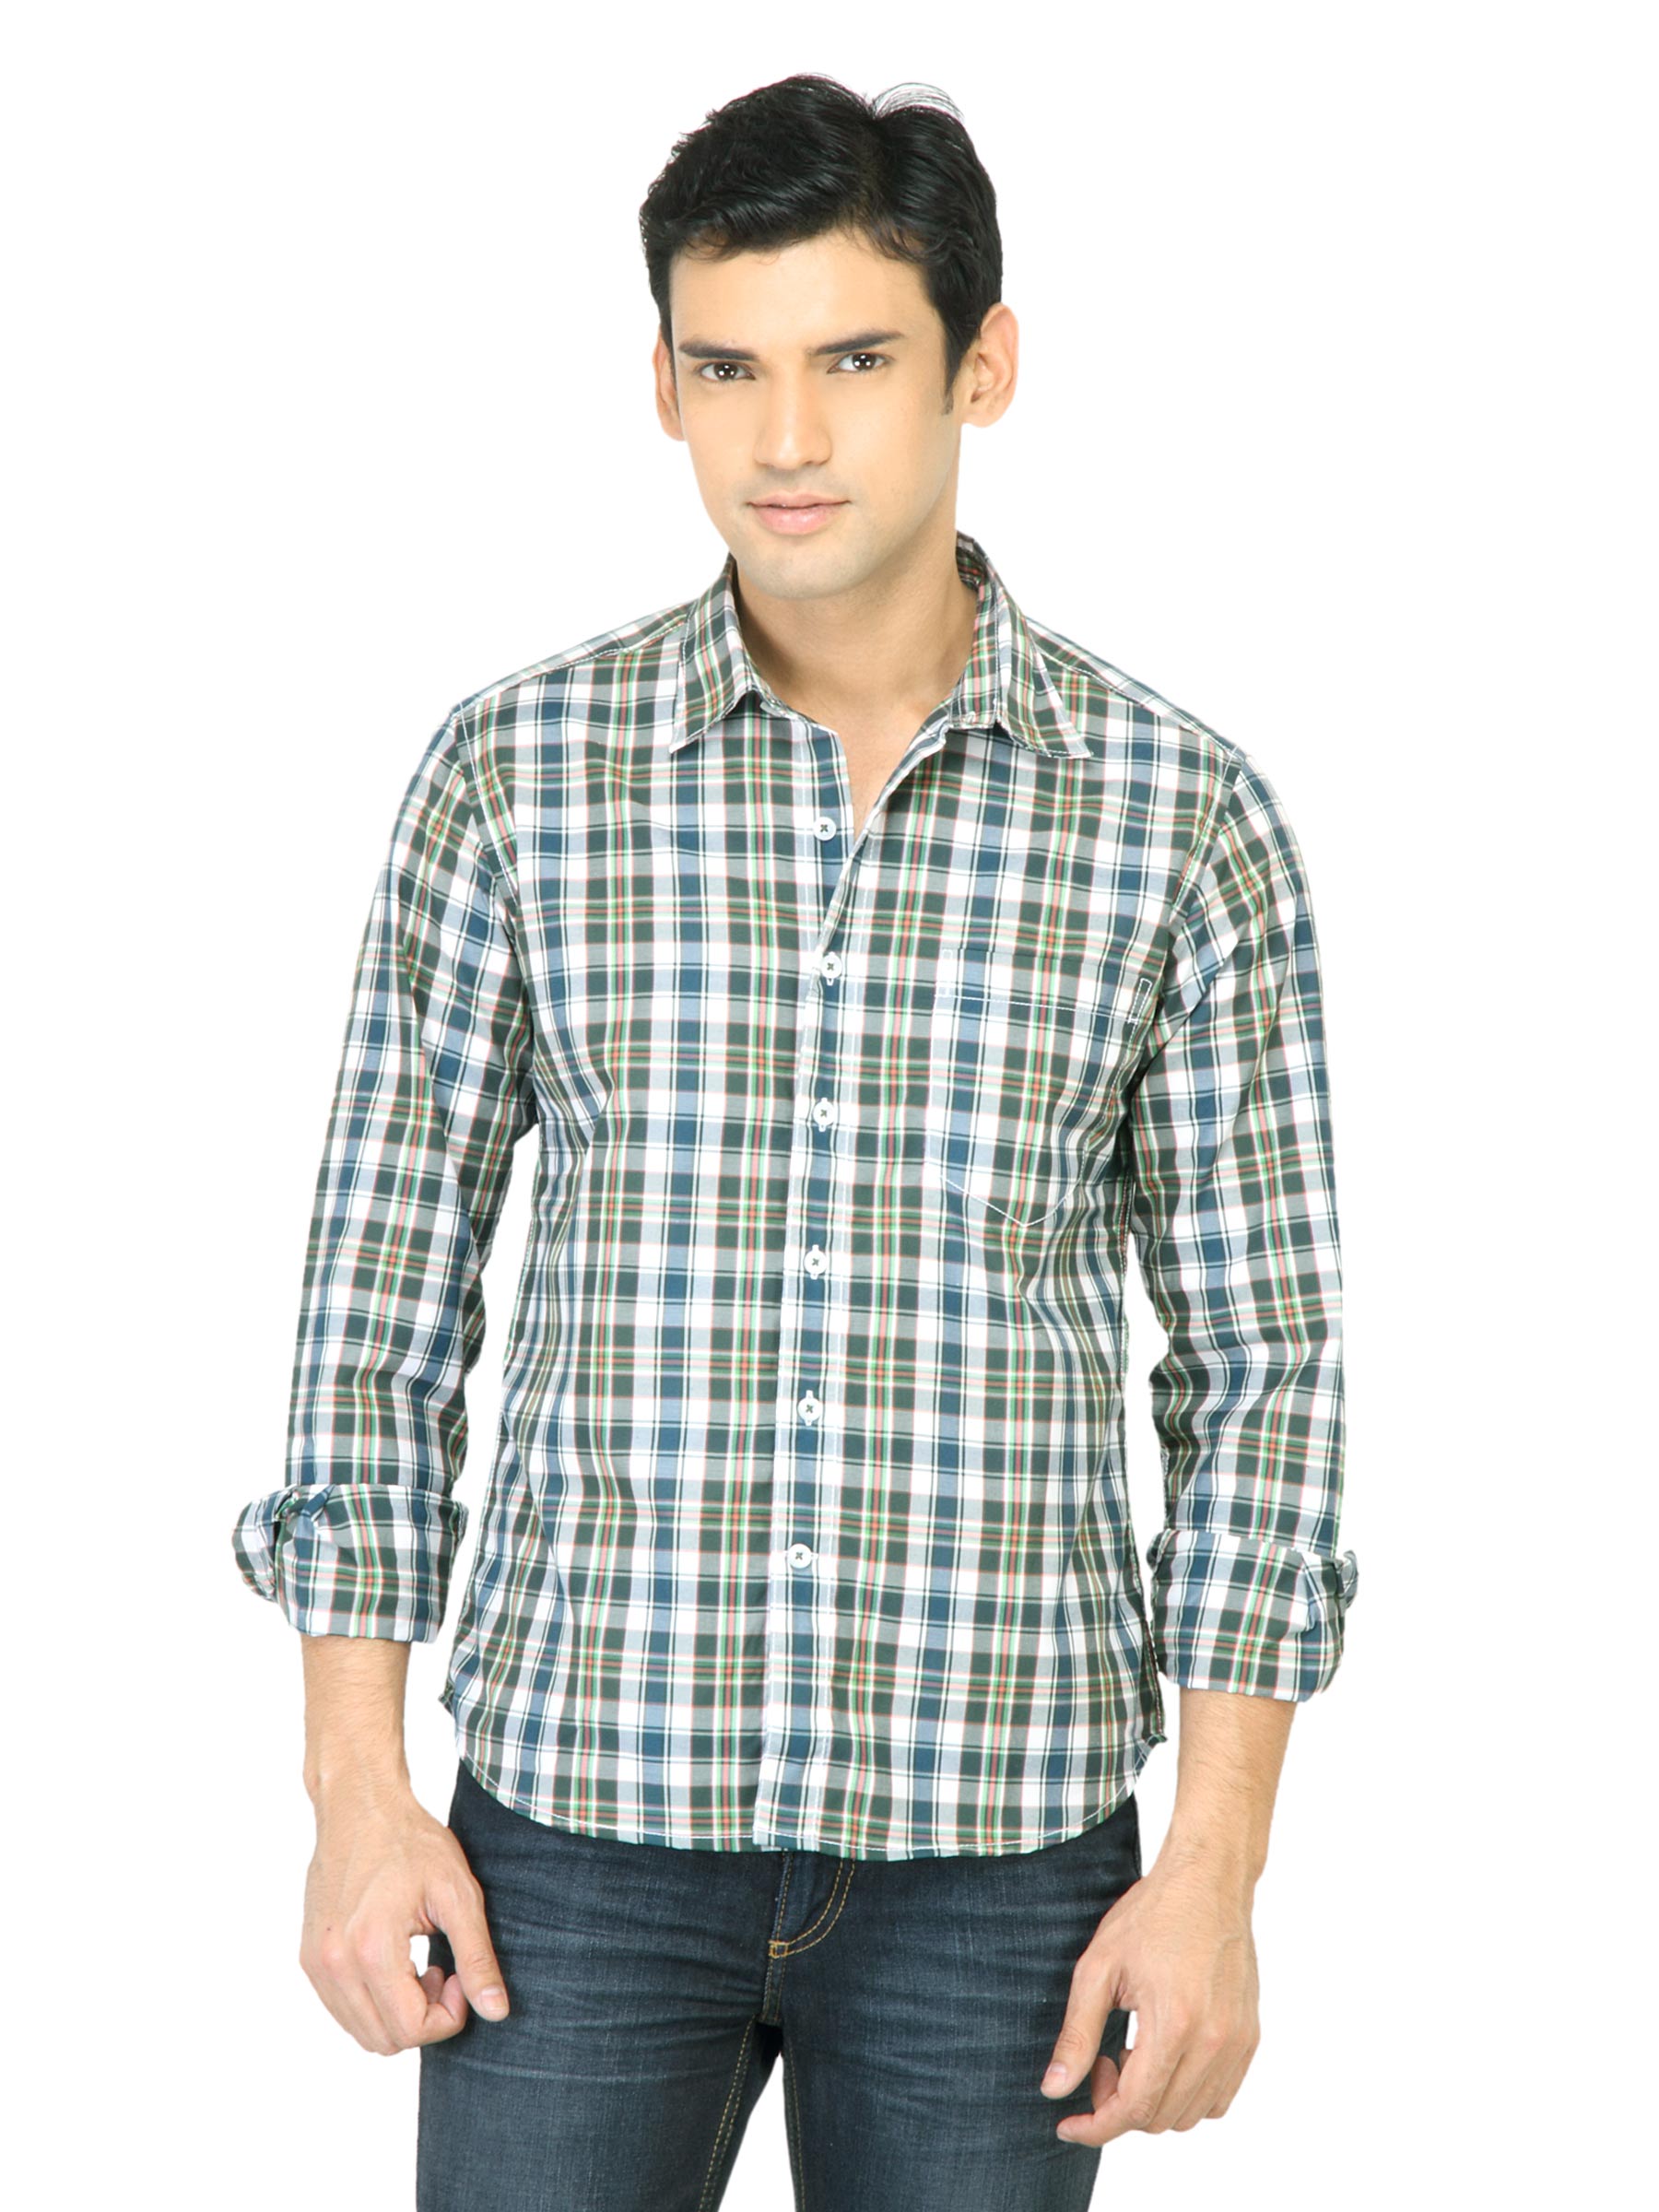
John Players Men Check Green Shirt
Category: Apparel / Topwear / Shirts
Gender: Men
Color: Green
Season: Fall 2011
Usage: Casual